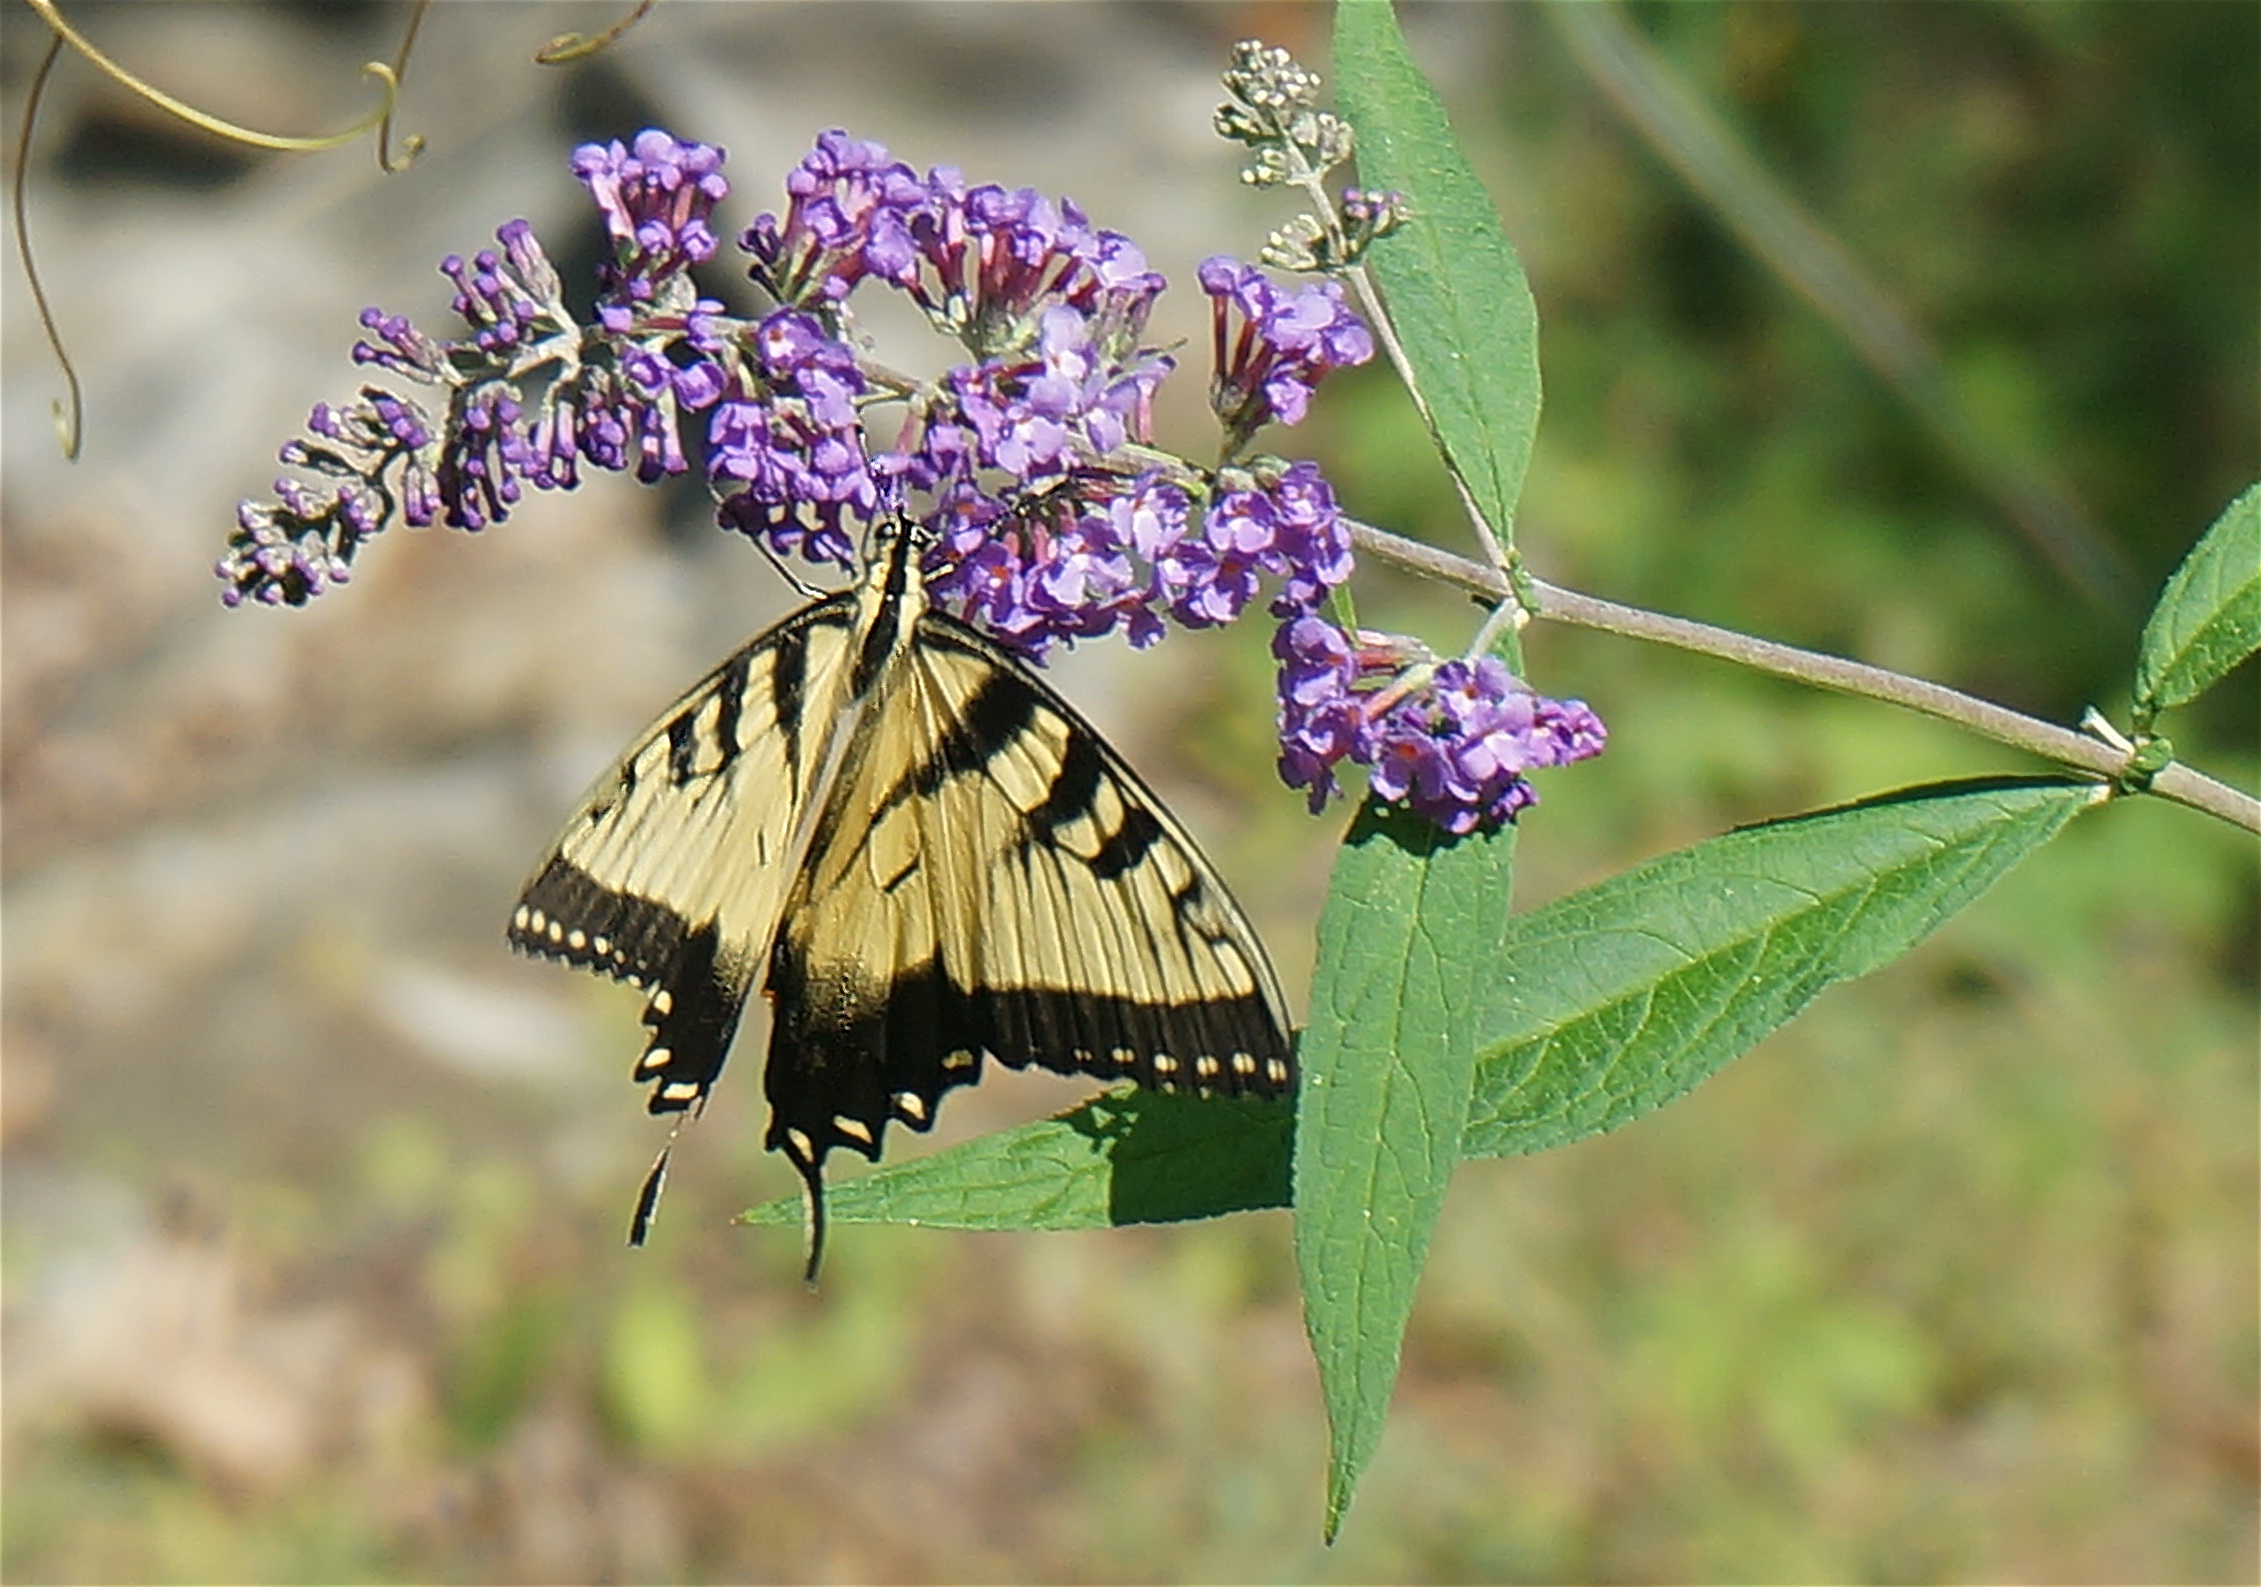
nature, blossom, prairie, leaf, flower, purple, bloom, animal, wildlife, wild, insect, natural, botany, butterfly, winged, yellow, garden, flora, fauna, invertebrate, wildflower, close up, monarch butterfly, shrub, eastern, nectar, pieridae, macro photography, arthropod, tiger swallowtail, butterfly bush, pollinator, moths and butterflies, lycaenid, colias